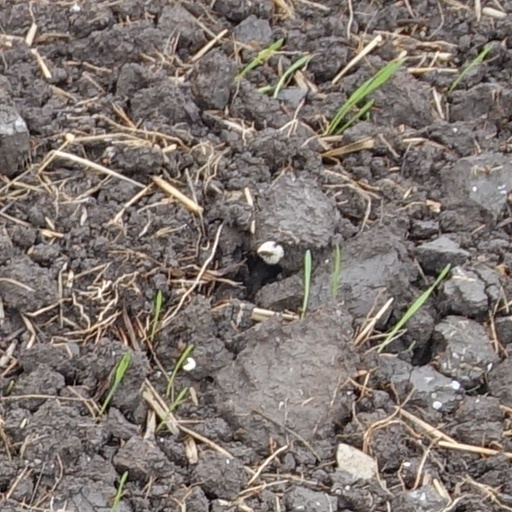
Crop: wheat